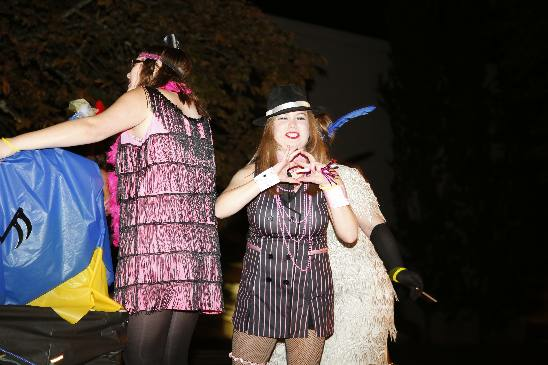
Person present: Yes